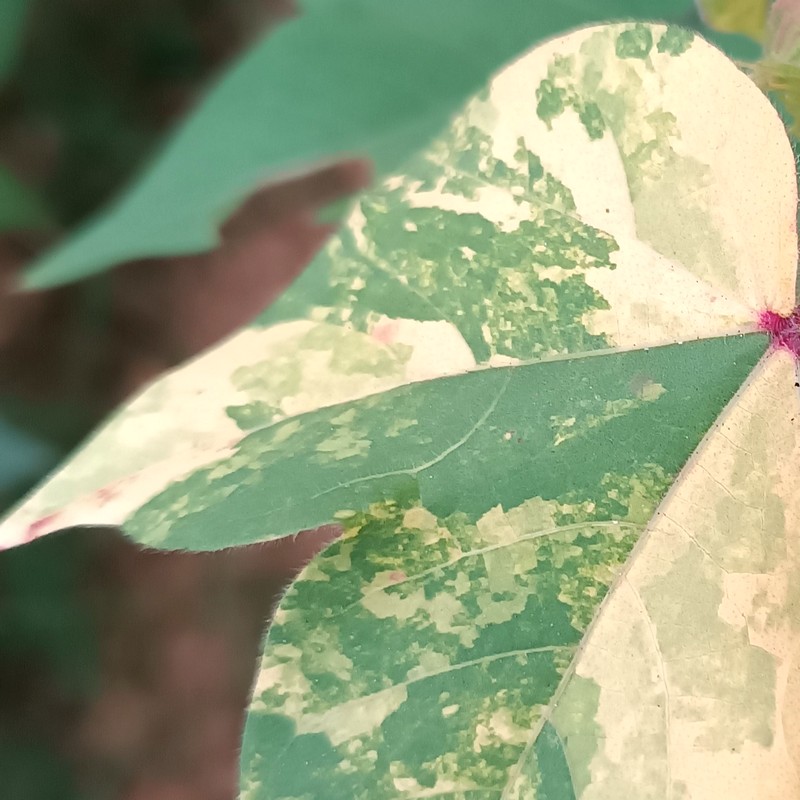
Label: Leaf Variegation